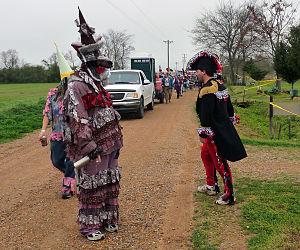
Les Franco-Américains sont des citoyens des États-Unis ayant une ascendance française, ancienne ou récente. L'expression englobe les personnes ayant des ascendants originaires de Nouvelle-France, de Haute et Basse-Louisiane, ou des colonies françaises des Caraïbes.
Les Cadiens, forment un groupe ethnique en Louisiane dont les ancêtres comprennent les Acadiens, qui ont été déportés durant la seconde moitié du XVIIIᵉ siècle en provenance de l'Acadie, soit au XXIᵉ siècle la Nouvelle-Écosse, l'Île-du-Prince-Édouard et le Nouveau-Brunswick au Canada.